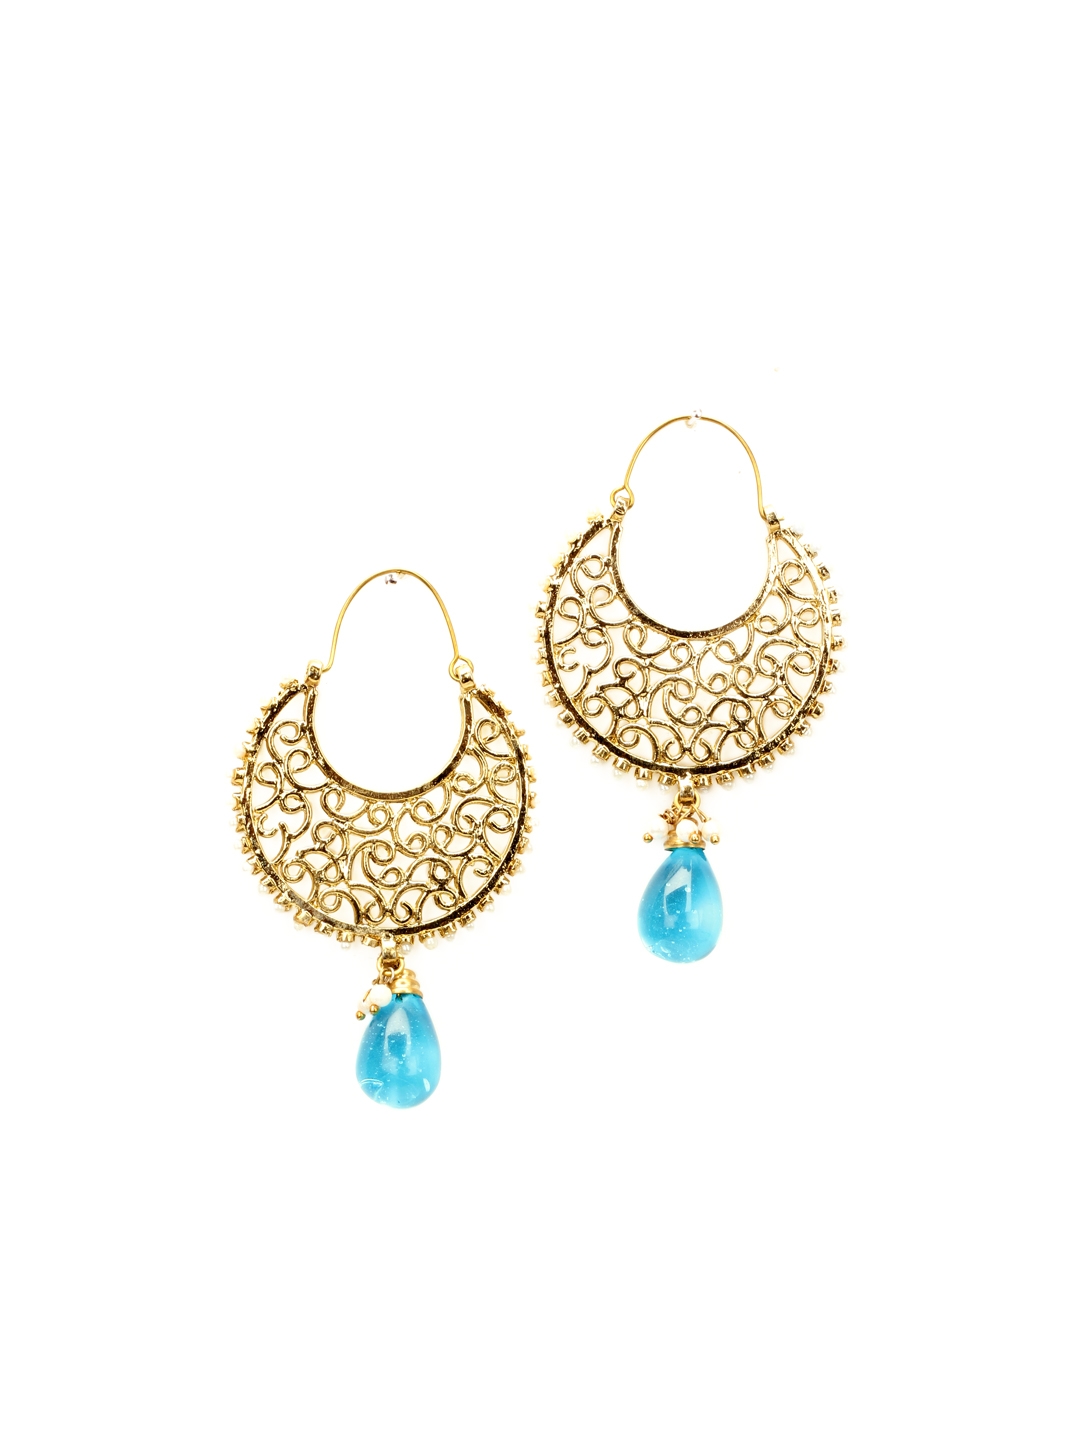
Royal Diadem Earrings
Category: Accessories / Jewellery / Earrings
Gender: Women
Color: Gold
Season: Summer 2012
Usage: Ethnic